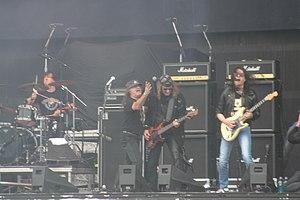
Krokus, Helfest 2013, Fr-44-Clisson.